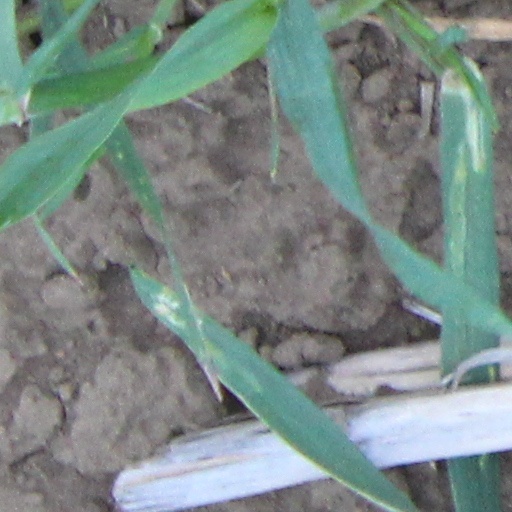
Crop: wheat